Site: brandenburg
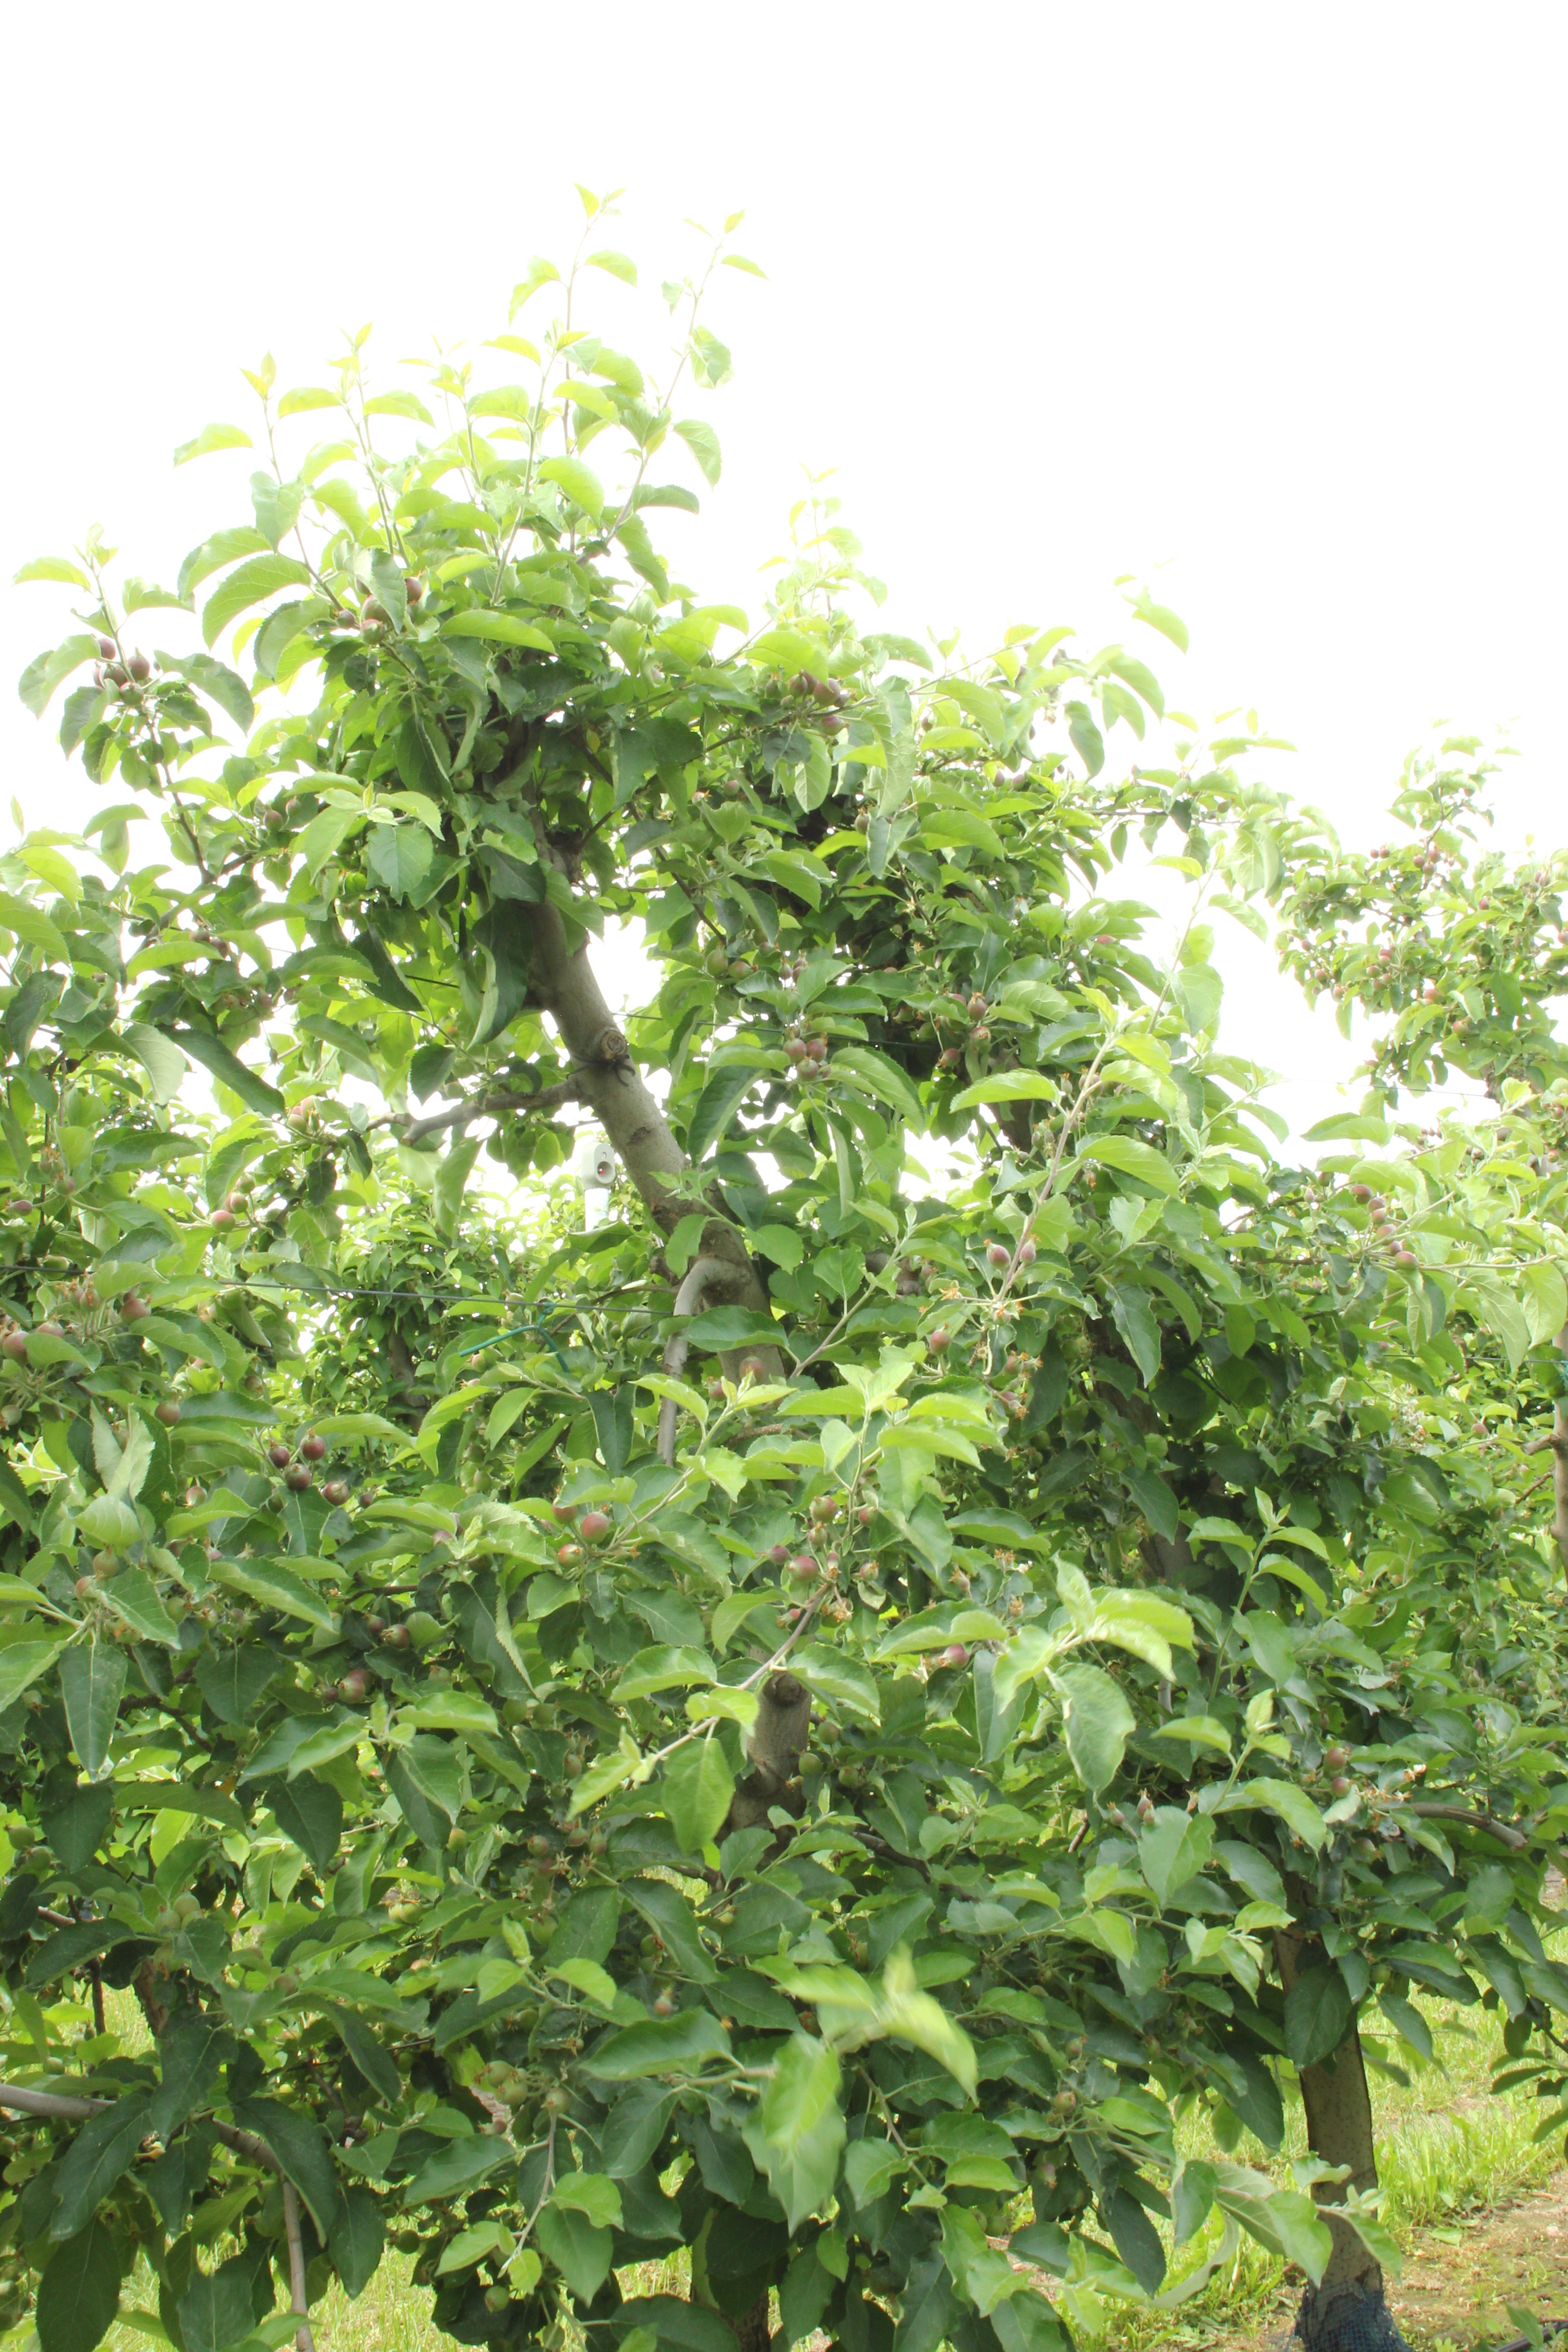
Growth stage (BBCH 72): Development of fruit